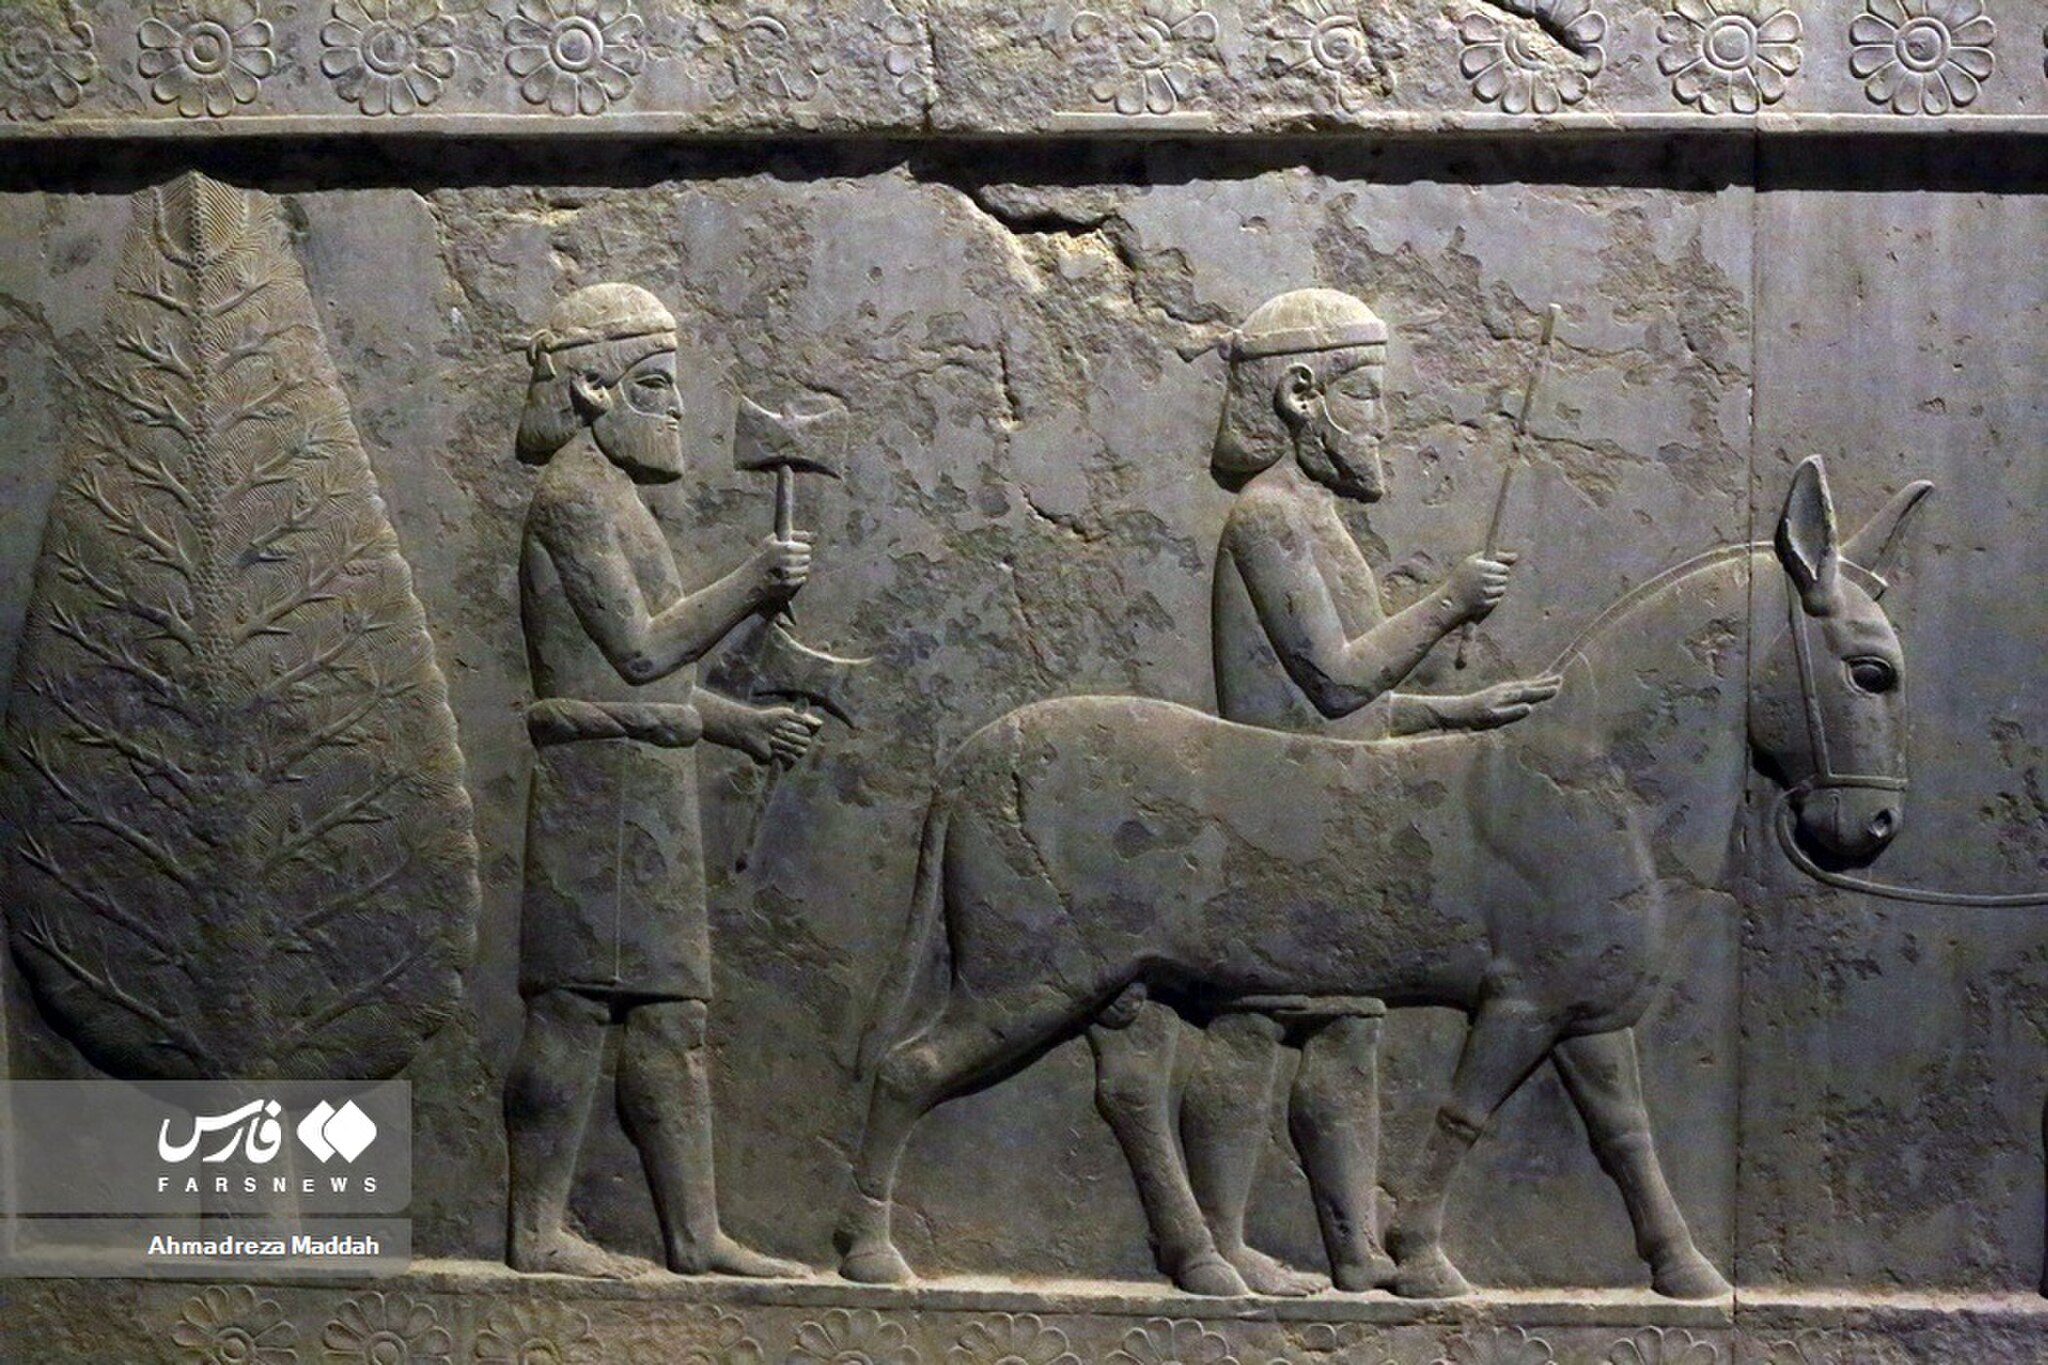
Title: Petroglyphs of the offering bearers in Persepolis (2)
Description: Petroglyphs of the offering bearers in Persepolis
Date: 2020-08-20
Categories: Photographs from farsnews.ir, Petroglyphs of the offering bearers in Persepolis, Reliefs of gift-bearing delegations in Persepolis